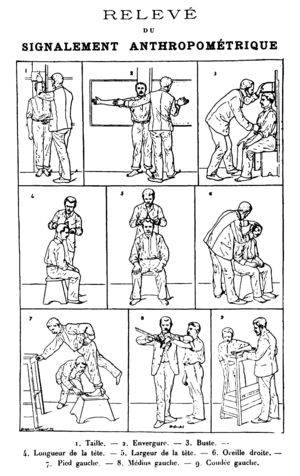
Antropometri
Frontispice fra Alphonse Bertillons Identifikation anthropométrique (1893), der viser målingerne man foretager til hans antropometriske identifikationssystem.
Antropometri er læren om og opmåling af menneskekroppens dimensioner.